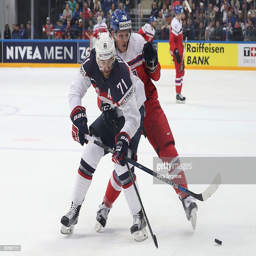
ice hockey left winger # of # of battle for the puck .